Beaufortia squarrosa

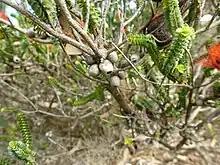
Fruit

Beaufortia squarrosa, commonly known as sand bottlebrush, is a species of flowering plant in the myrtle family, Myrtaceae and is endemic to the southwest of Western Australia. The Noongar peoples know the plant as buno.